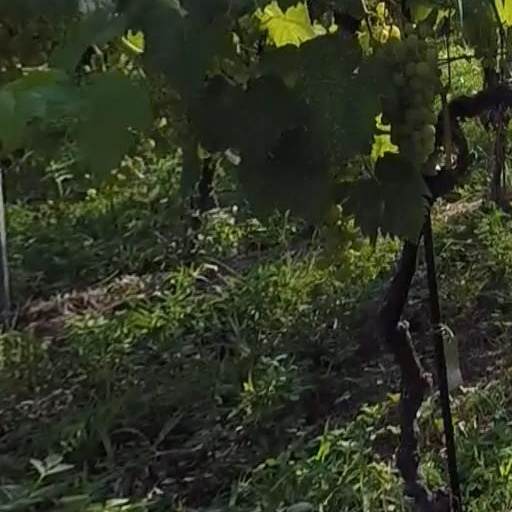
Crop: grape